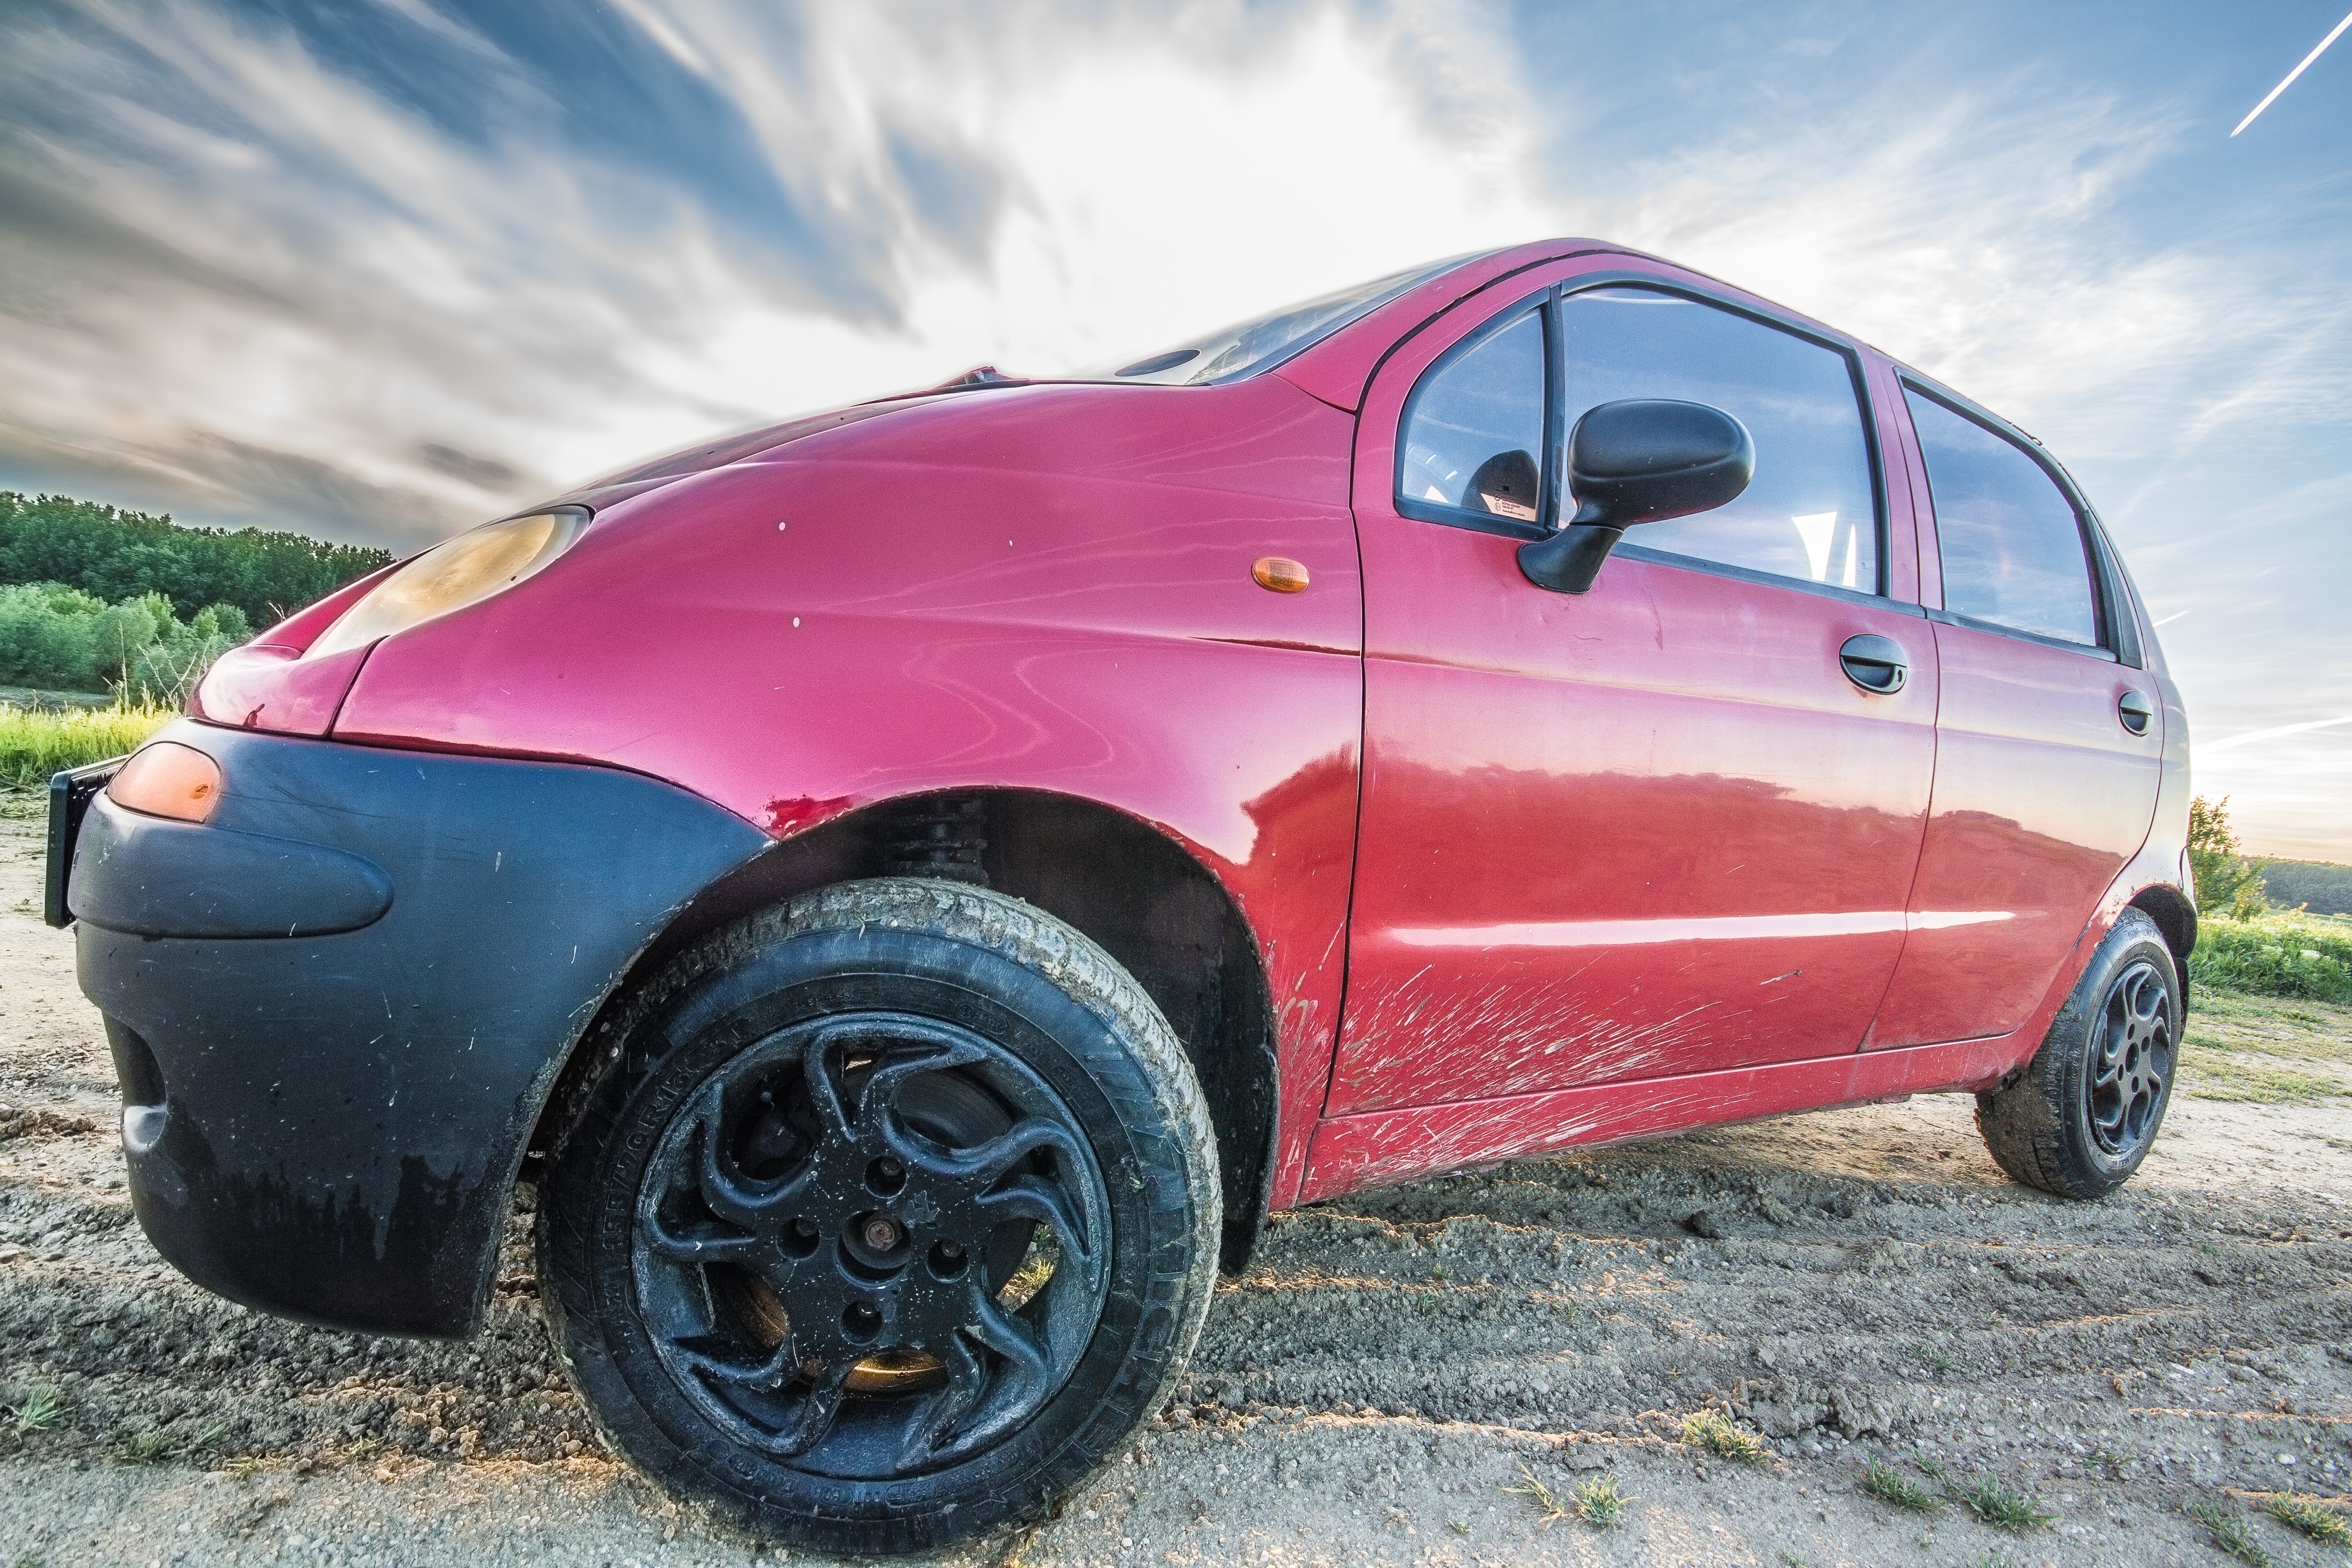
sunset, car, wheel, vehicle, bumper, colors, city car, land vehicle, automobile make, compact car